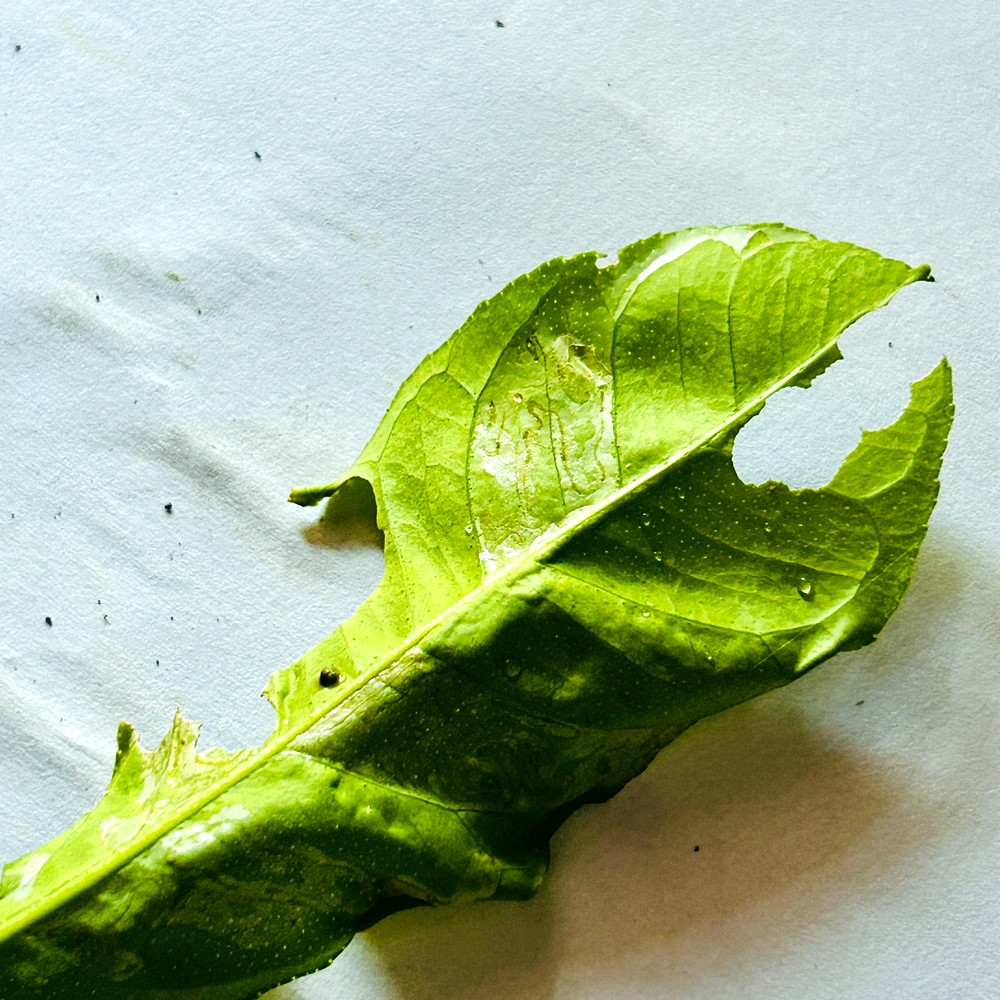
Label: Deficiency Leaf